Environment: real
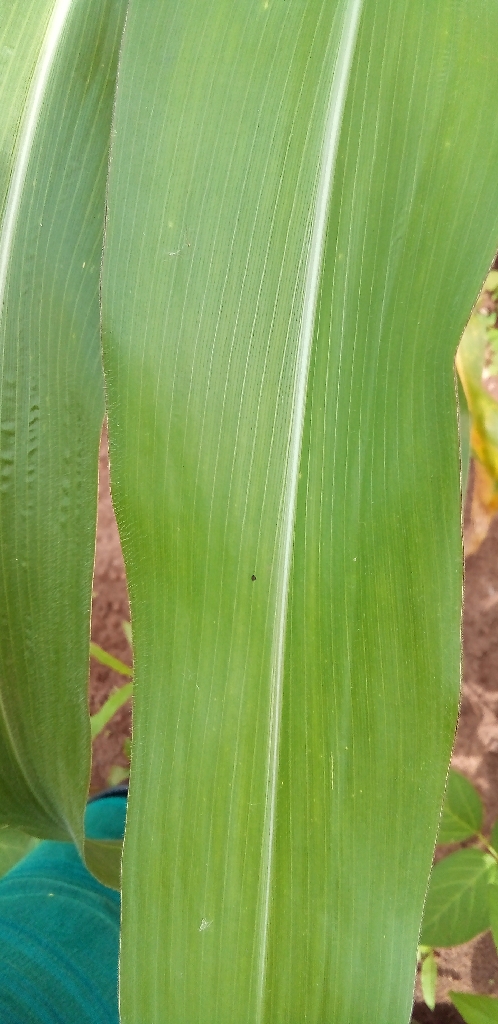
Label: healthy